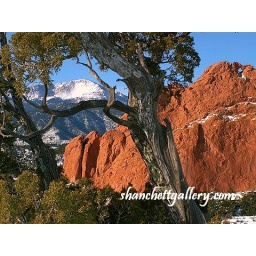
Pikes Peak framed by an old cedar tree and the Kissing Camels rock formation.